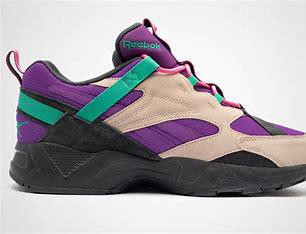
Brand: Reebok
Model: Aztrek 96